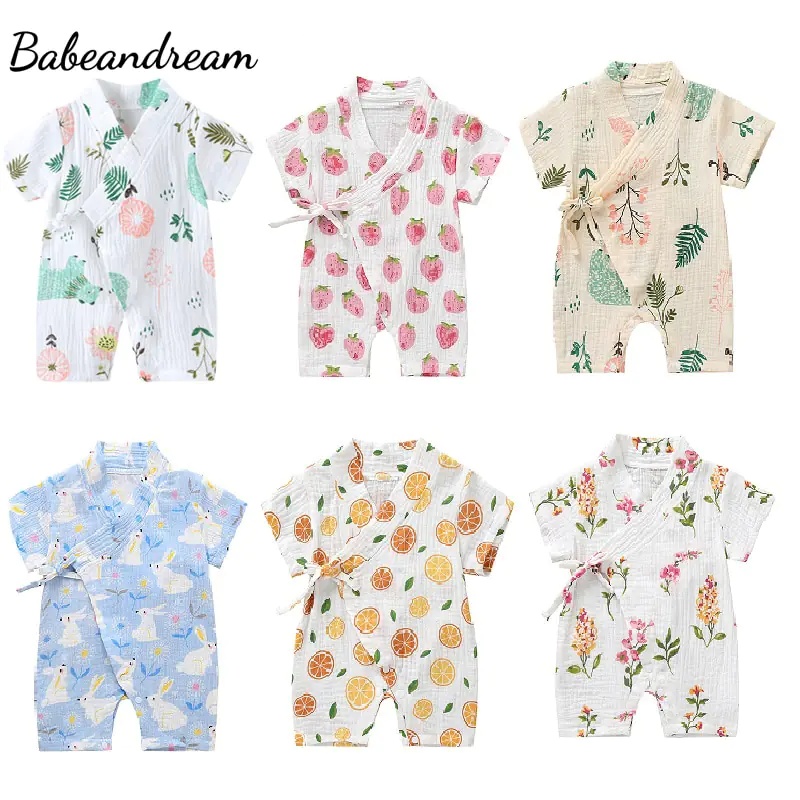
Infant Summer Clothing
Brand: Product Images Baby
Elevate your little one's summer wardrobe with our exclusive 0-18M Summer Baby Girl Boys Clothing Collection! Meticulously curated, this chic assortment of rompers, jumpsuits, and short-sleeved shirts is guaranteed to ensure your infant is the center of attention during the sun-drenched months. Featuring elegant floral prints and distinctive kimono playwear, our collection promises to be the highlight of their seasonal attire, perfect for every cherished moment and festive gathering. 🌸 Elegant and Stylish Designs Each piece in our collection is crafted from high-quality fabric and boasts precision stitching for unparalleled durability and comfort. Allowing your baby to explore in style without sacrificing ease, the Infant Summer Clothing range is designed with both aesthetics and functionality in mind. 👶 Perfect for Every Occasion Prepare your infant for a stylish summer with these timeless essentials from our carefully selected collection. Whether it’s a playdate or a special event, these outfits ensure your child stays fashionably equipped without any compromise on convenience. Description: High quality and brand new 100% Main Color: AS The Picture New in Fashion Material: Cotton Blend Kimono
Category: Apparel & Accessories > Clothing > Baby & Toddler Clothing